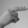
ASL letter: H